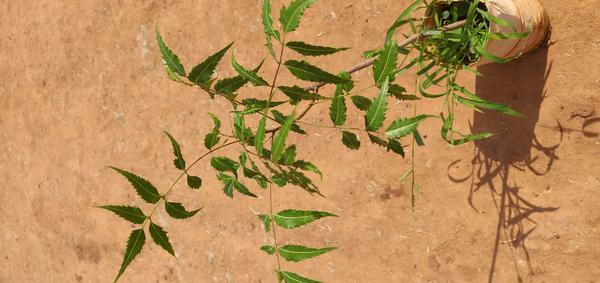
Plant: Neem